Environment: real
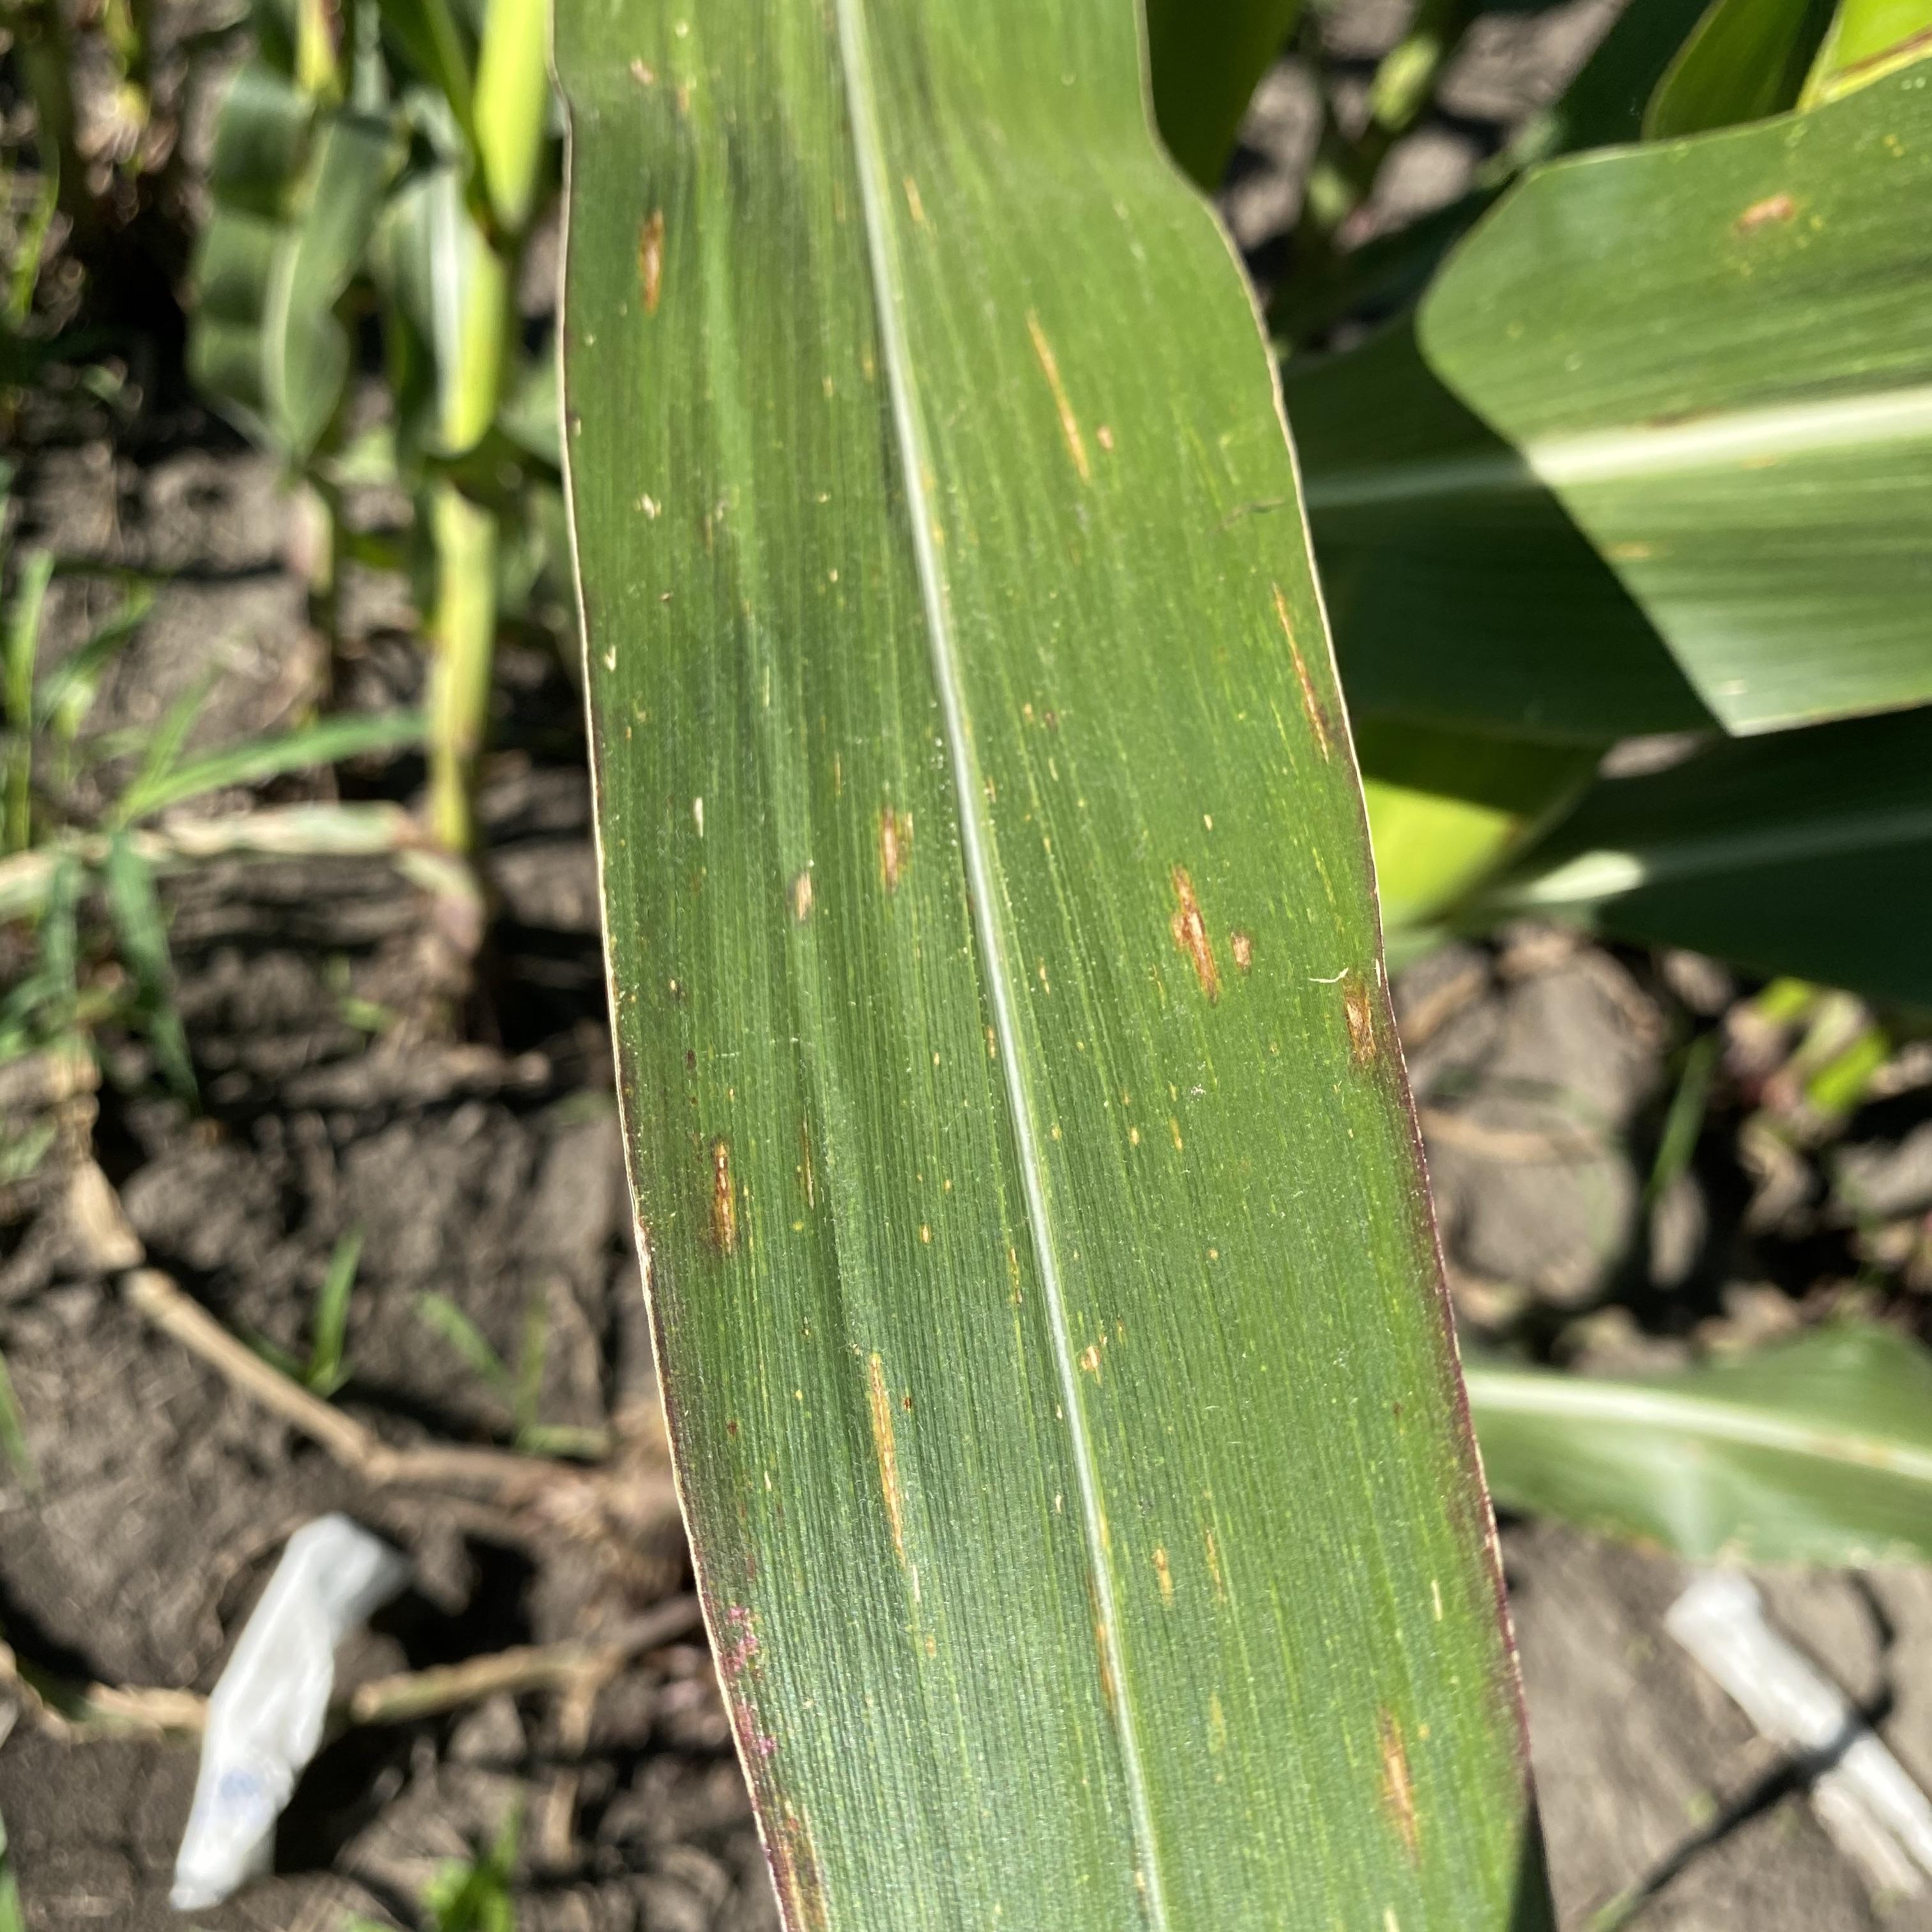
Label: gray_leaf_spot